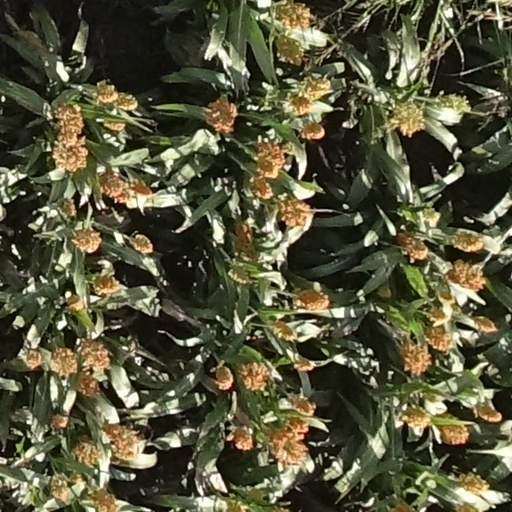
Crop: sorghum